Tự Đức thánh chế tự học giải nghĩa ca

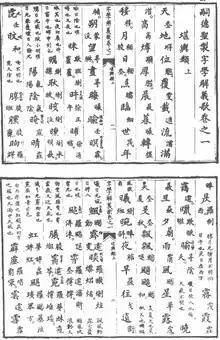
The first and second pages of 嗣德聖製字學解義歌 - Tự Đức thánh chế tự học giải nghĩa ca.

According to statistics by Nguyễn Thị Lan, Tự Đức thánh chế tự học giải nghĩa ca holds the largest collection of Chinese characters that are annotated with chữ Nôm. Hà Đăng Việt states that the Nôm in the book mainly uses three methods of creating characters, giả tá 假借 (phonetic loan), hình thanh 形聲 (phonosemantic compounding), and hội ý 會意 (compound ideographs). But most characters fall into the method of hình thanh 形聲 (phonosemantic compounding) as it was seen as the correct way of writing chữ Nôm.